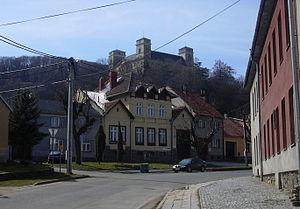
Račice-Pístovice est une commune du district de Vyškov, dans la région de Moravie-du-Sud, en République tchèque. Sa population s'élevait à 1 216 habitants en 2017.